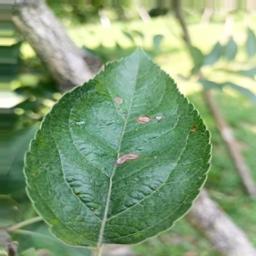
Label: Alternaria